History of health care reform in the United States

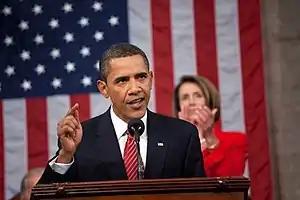
President Obama addressing Congress regarding healthcare reform, September 9, 2009.

After his inauguration, Obama announced to a joint session of Congress in February 2009 his intent to work with Congress to construct a plan for healthcare reform. By July, a series of bills were approved by committees within the House of Representatives. On the Senate side, from June through to September, the Senate Finance Committee held a series of 31 meetings to develop of a healthcare reform bill. This group – in particular, Senators Max Baucus (D-MT), Chuck Grassley (R-IA), Kent Conrad (D-ND), Olympia Snowe (R-ME), Jeff Bingaman (D-NM), and Mike Enzi (R-WY) – met for more than 60 hours, and the principles that they discussed, in conjunction with the other Committees, became the foundation of the Senate's healthcare reform bill.